Paoli, Pennsylvania

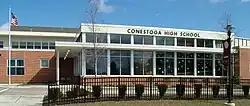
Conestoga High School serves portions of Paoli

The Tredyffrin/Easttown School District serves the portions of Paoli in Tredyffrin Township. The section of Paoli in Willistown Township is served by Great Valley School District.